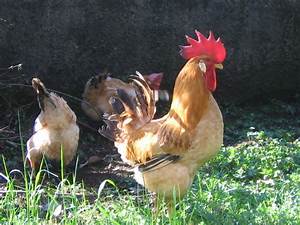
Label: gallina